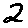
Label: 2